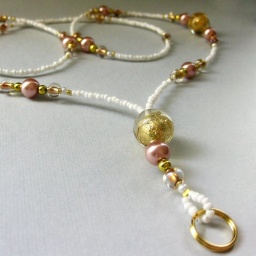
Soft pink glass pearls and matching glass beads combine with gold accents a white strand and beads designed with gold flake in the middle.